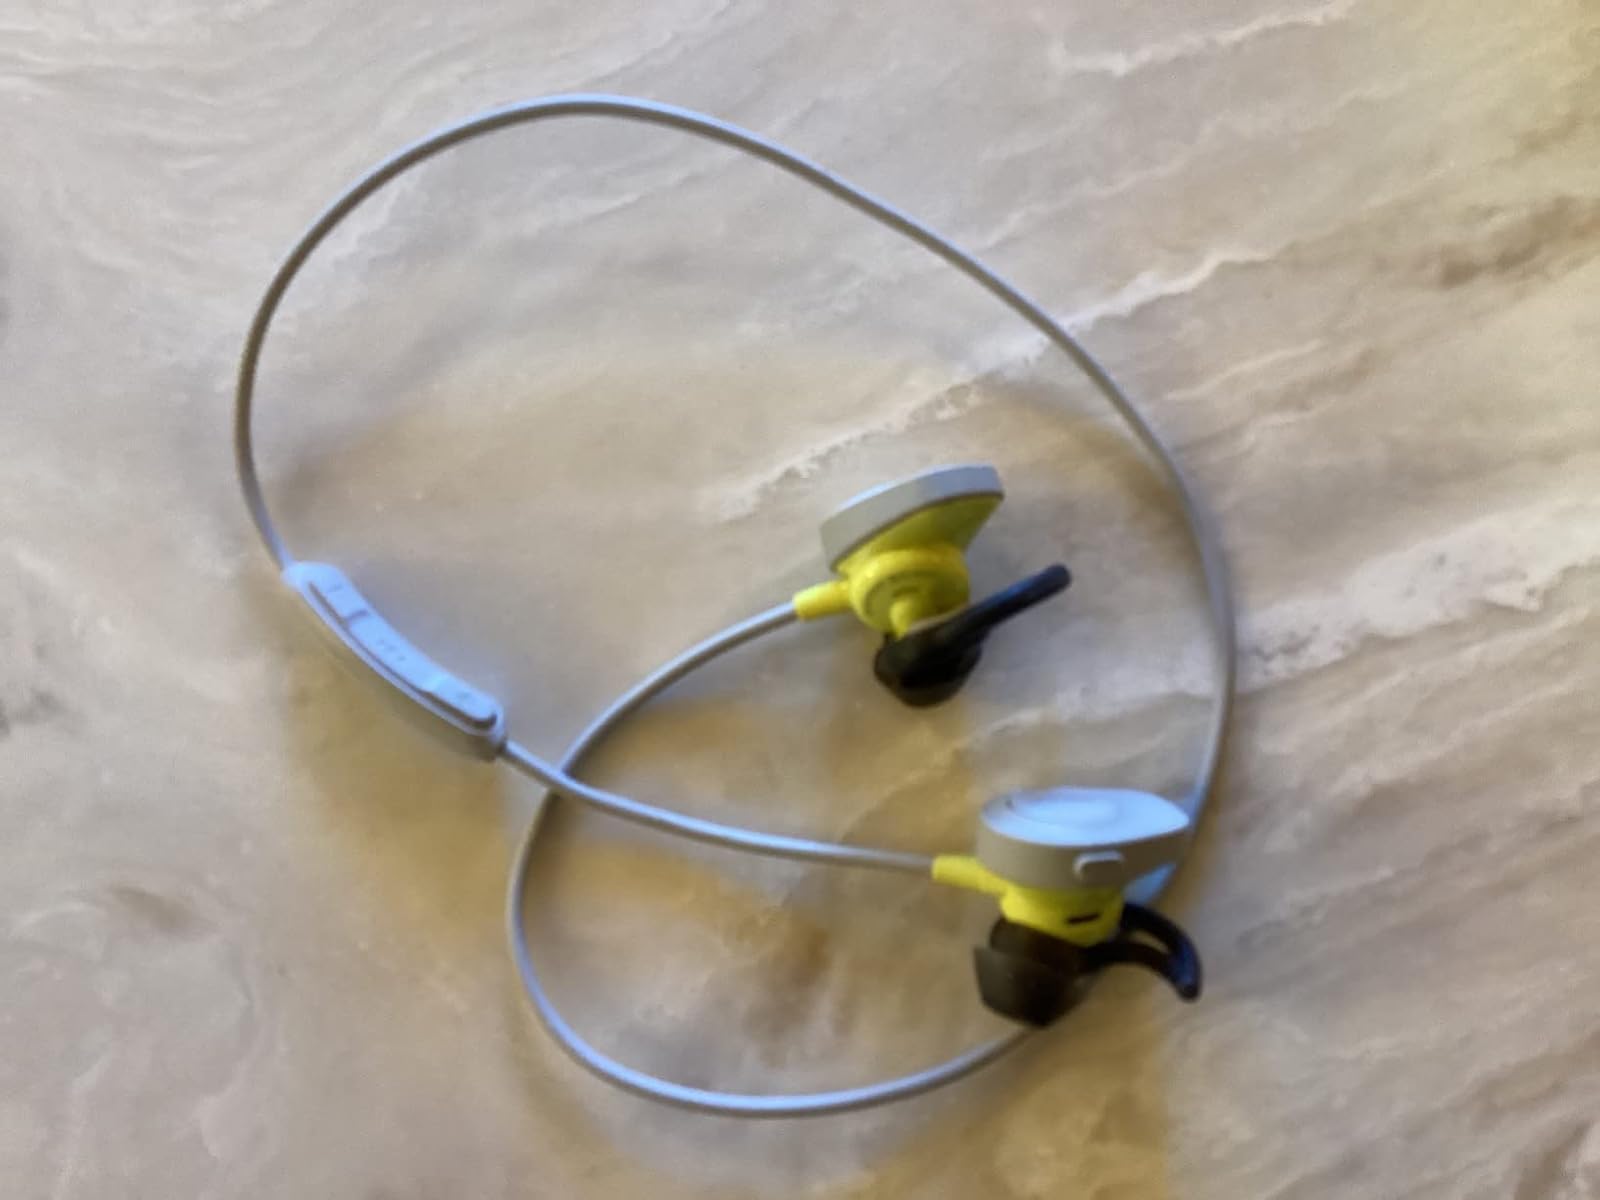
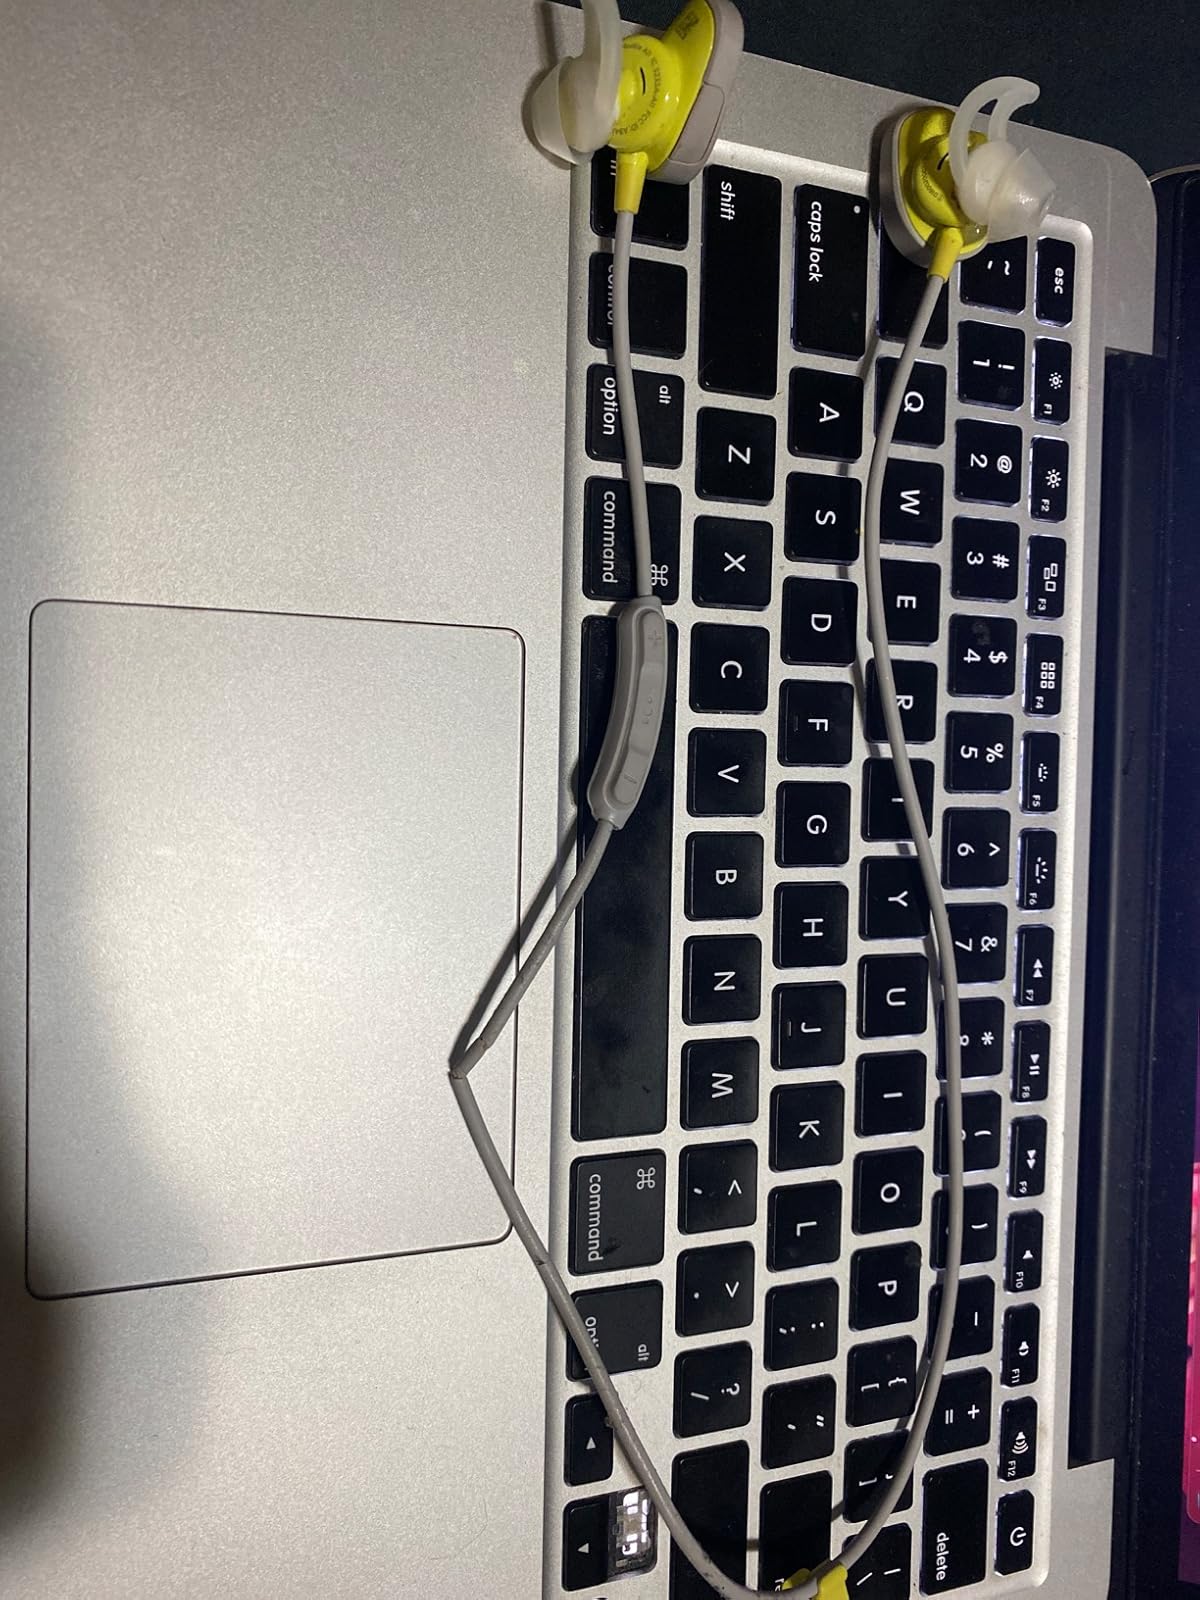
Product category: headphones
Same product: yes